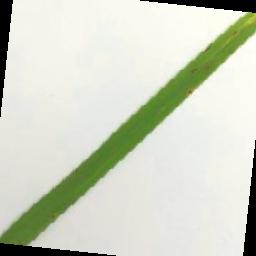
Label: Rice___Brown_Spot